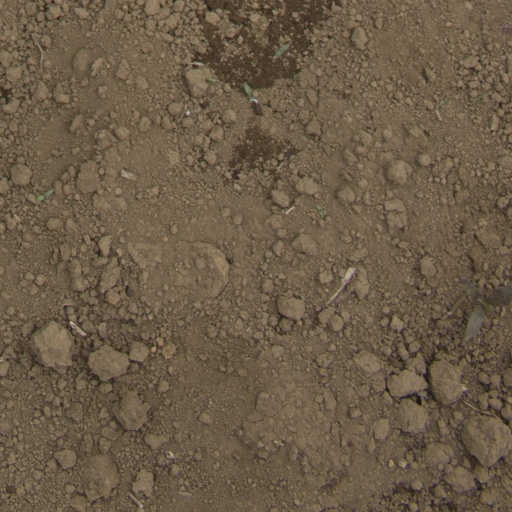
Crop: Jerusalem artichoke